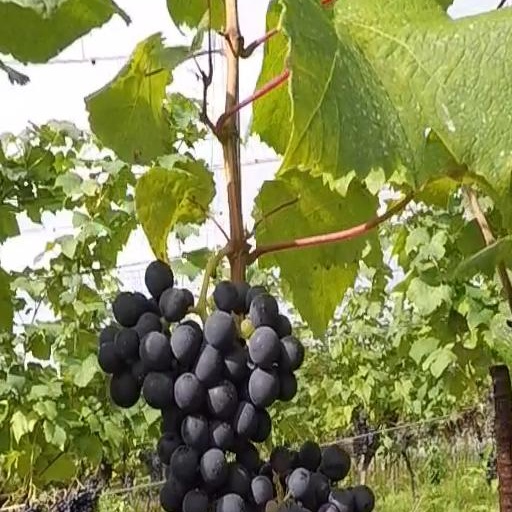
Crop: grape